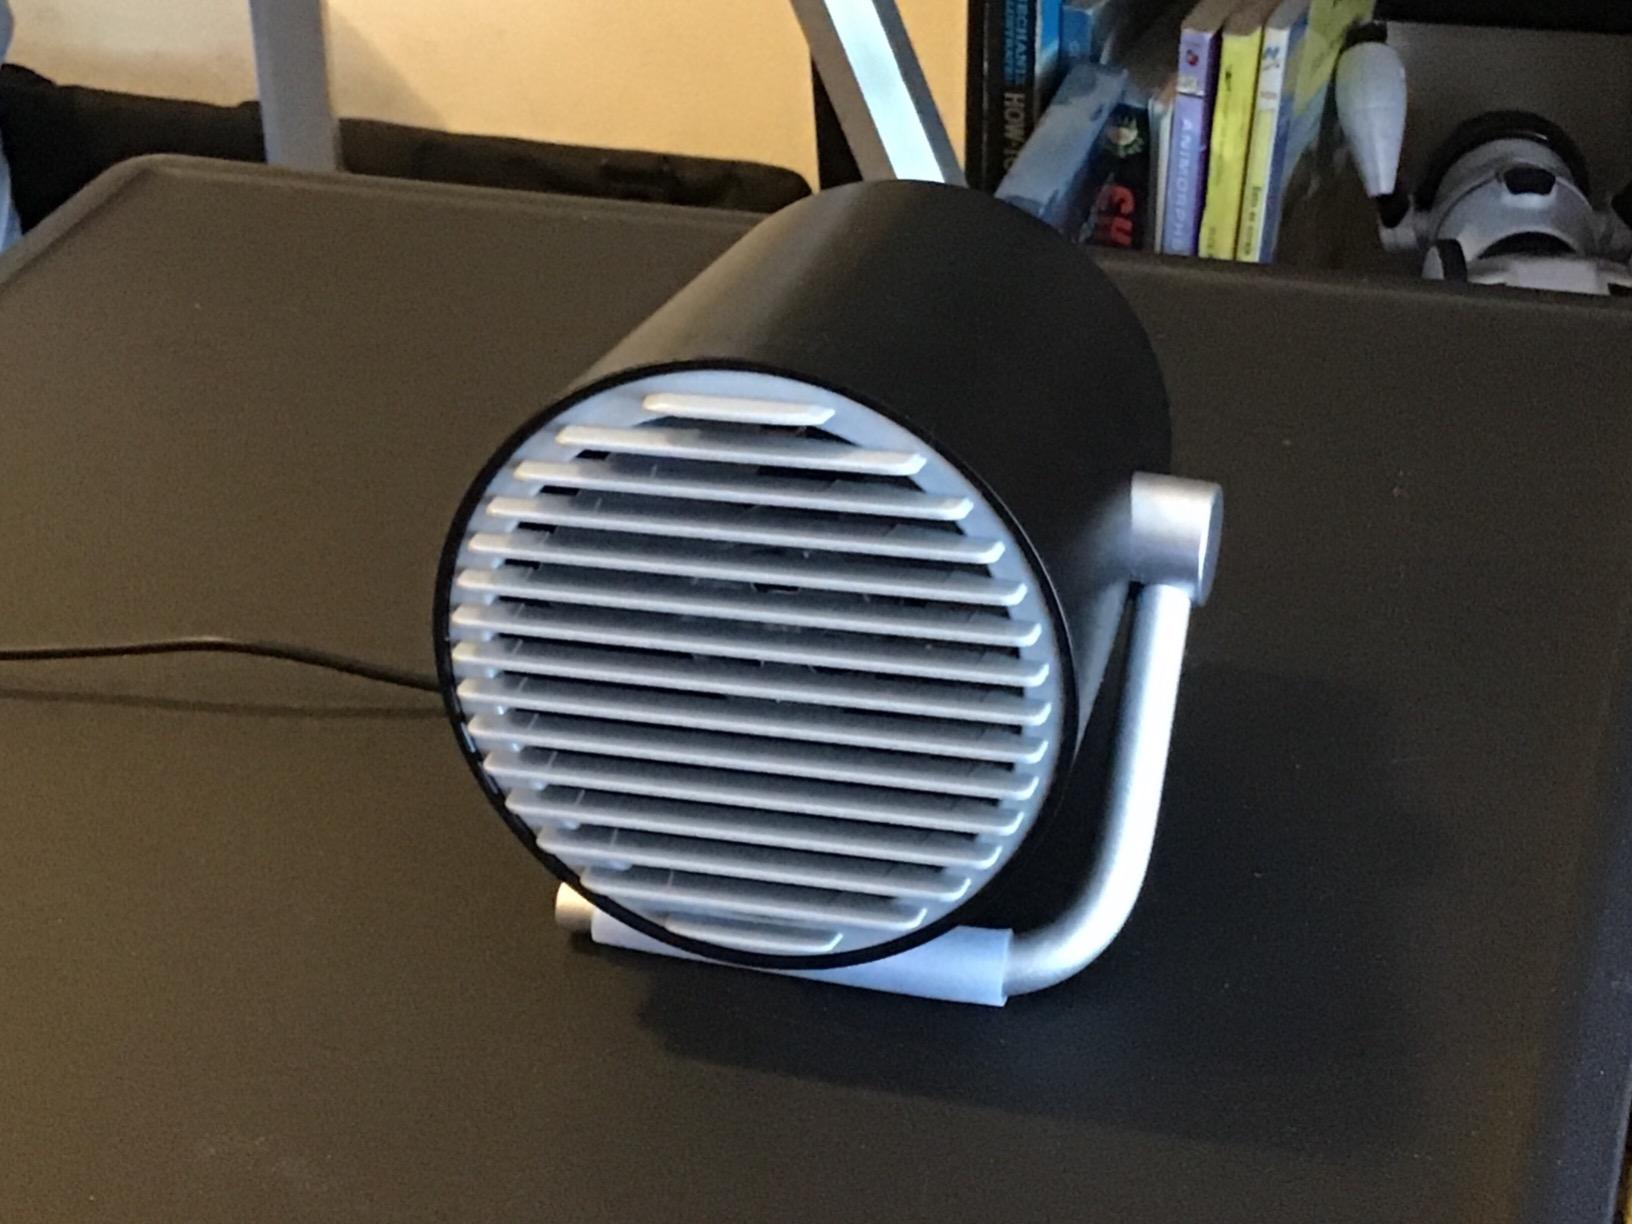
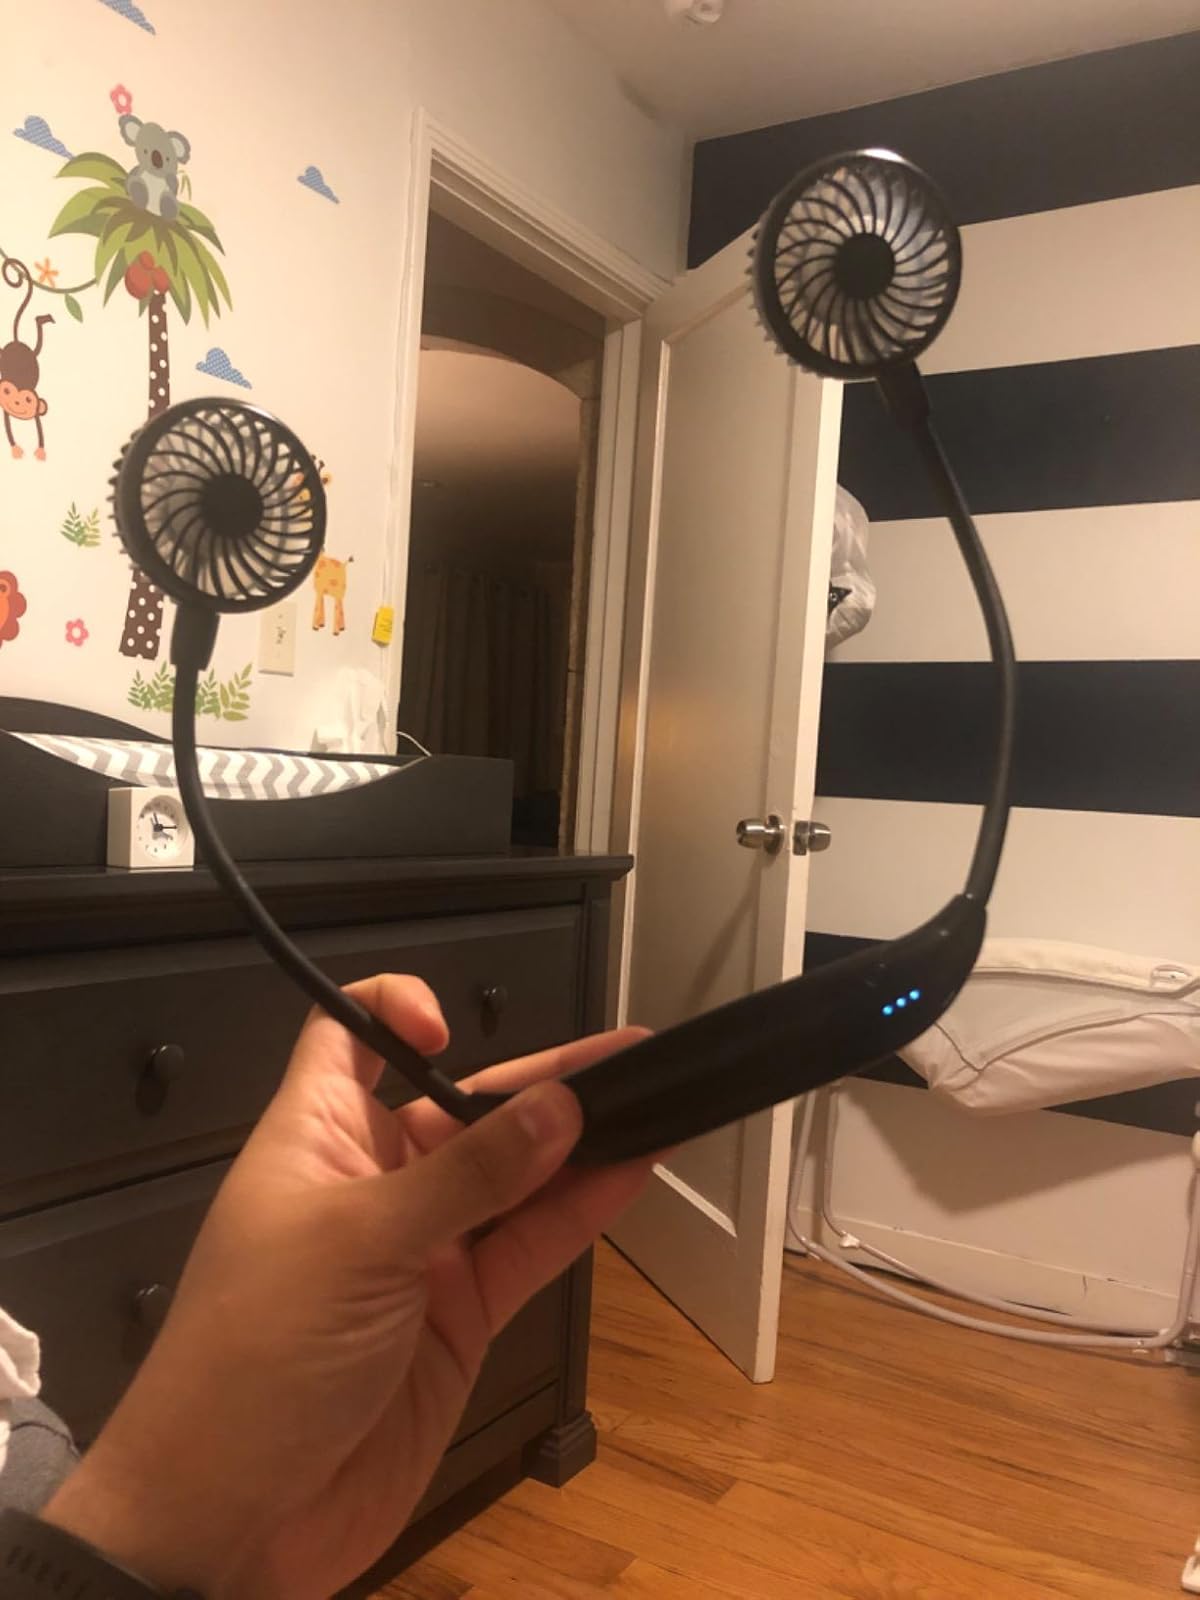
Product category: fan
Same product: no